Jerzy Kowalski (rower)

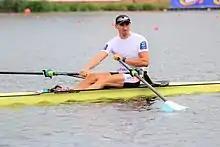
Jerzy Kowalski

Jerzy Kowalski (born 23 February 1988) is a Polish rower. He competed in the 2020 Summer Olympics.